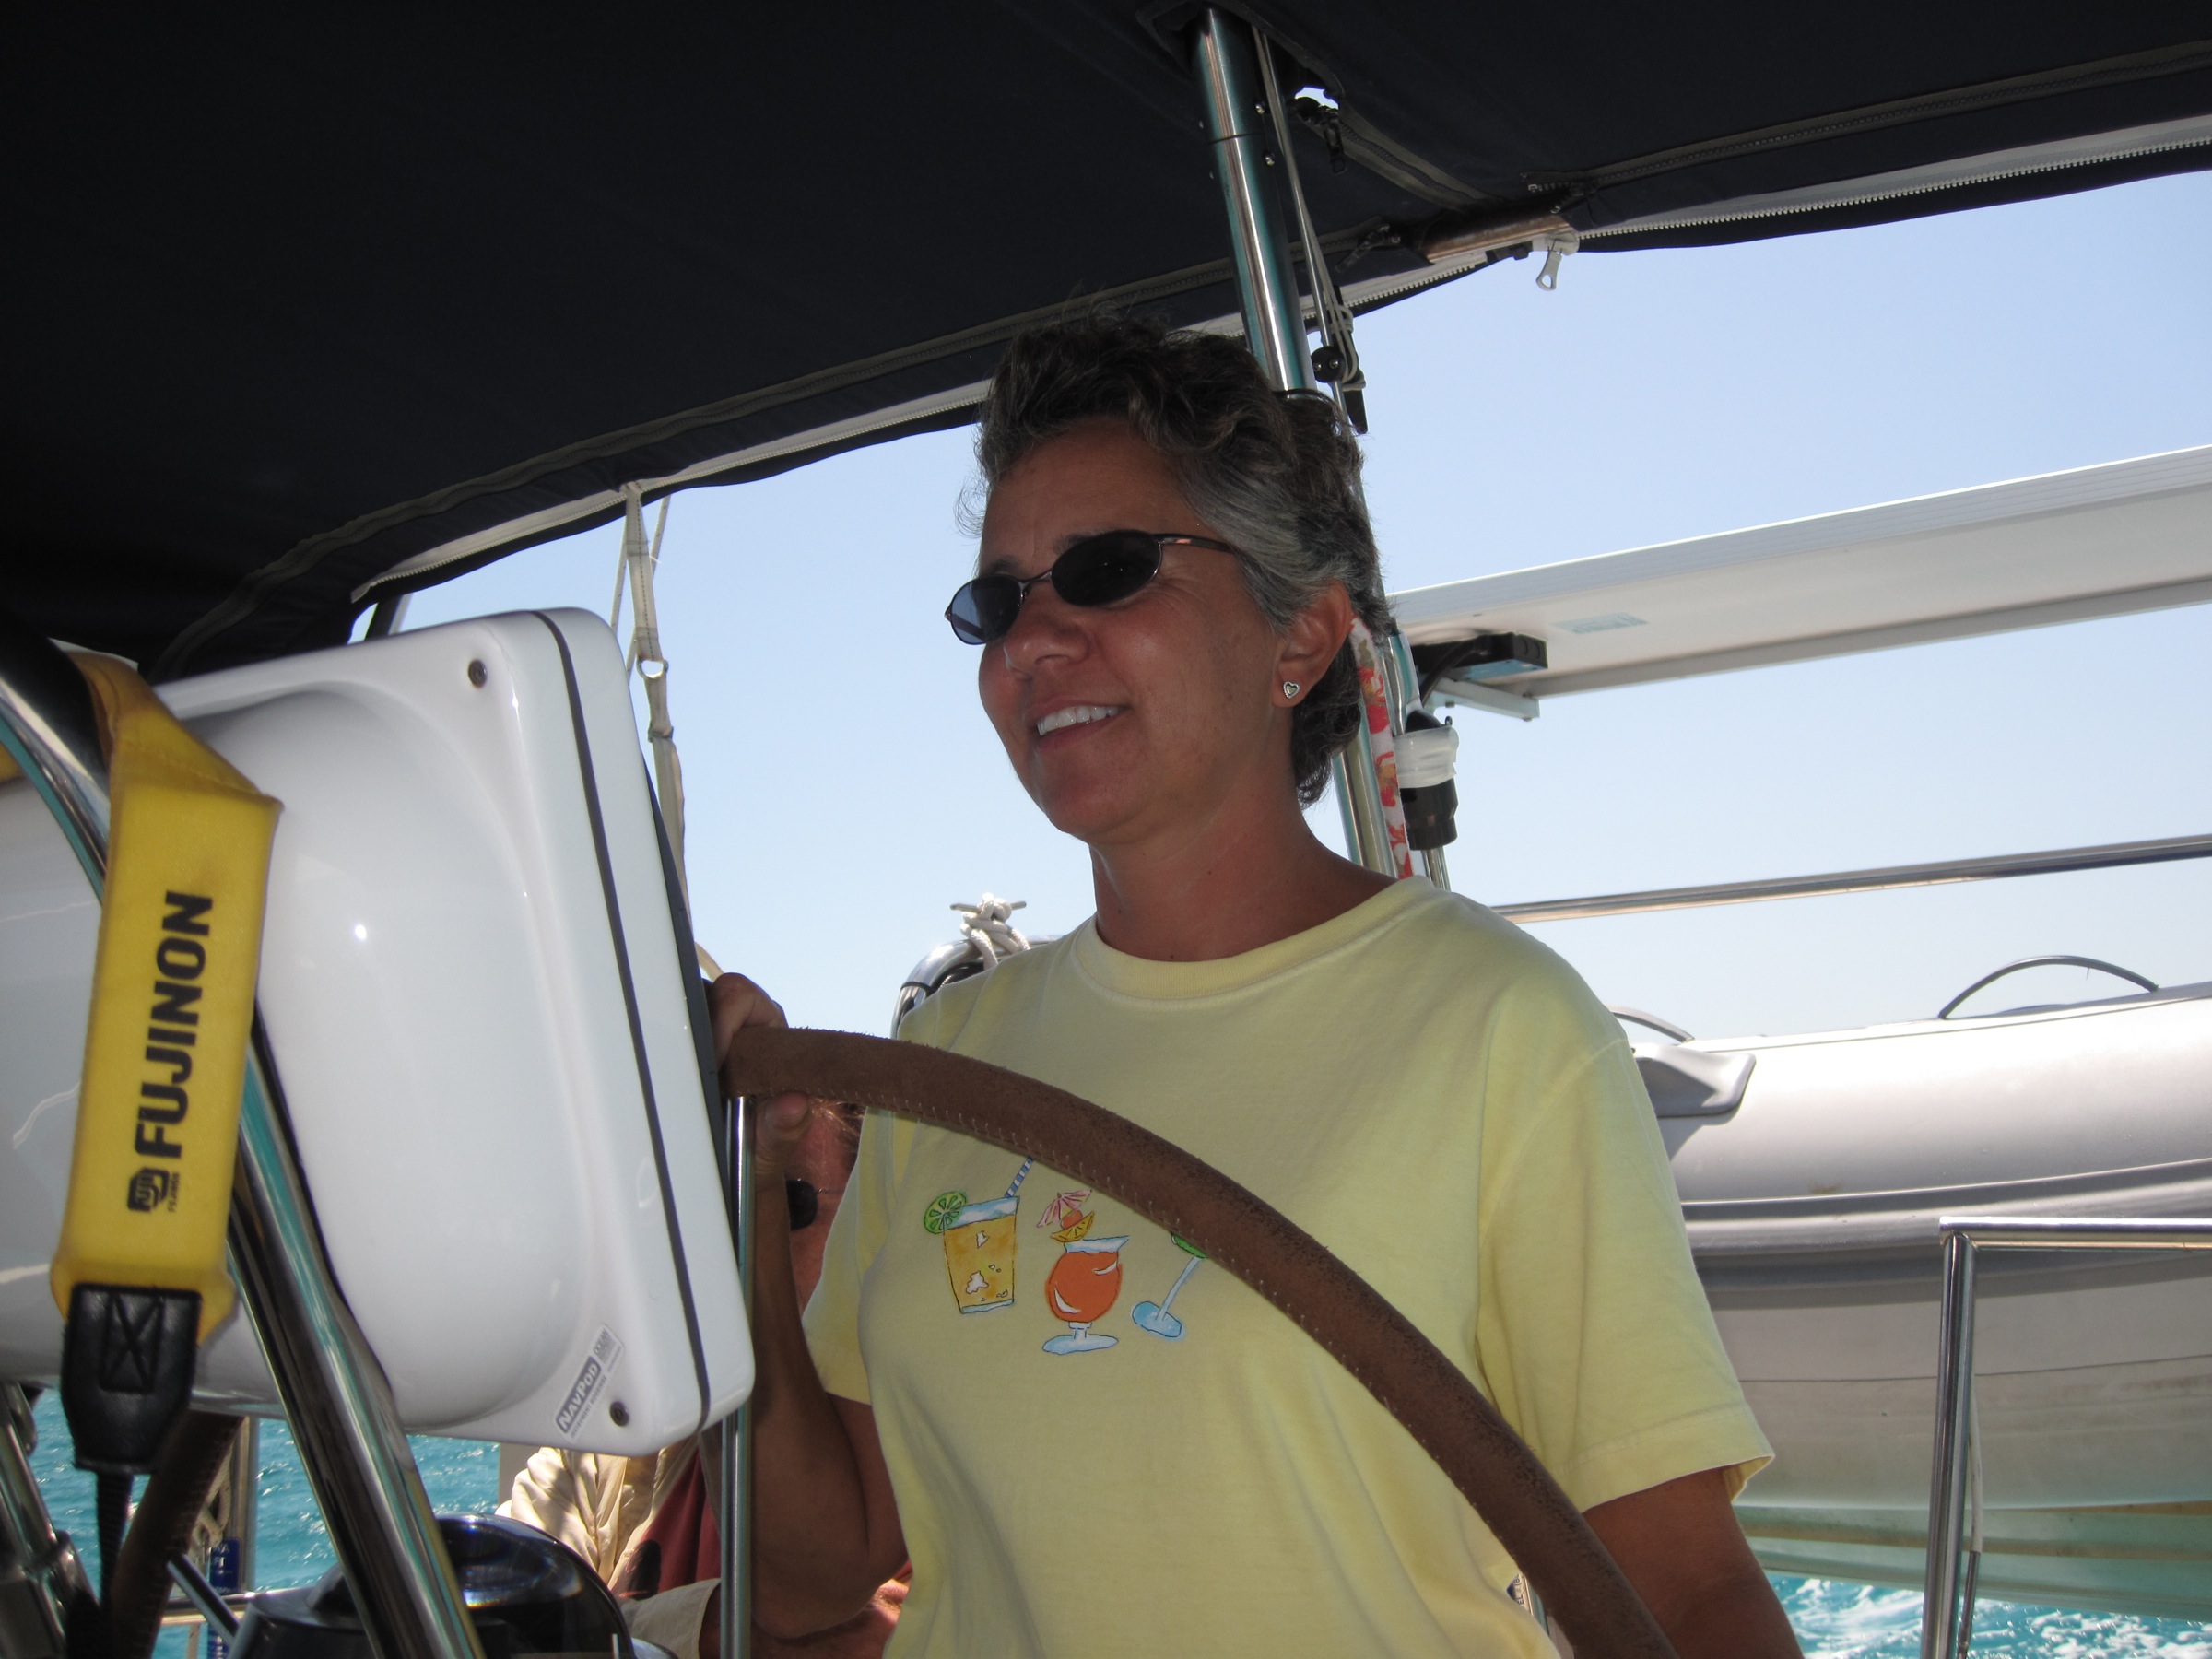
boat, vehicle, bahamas